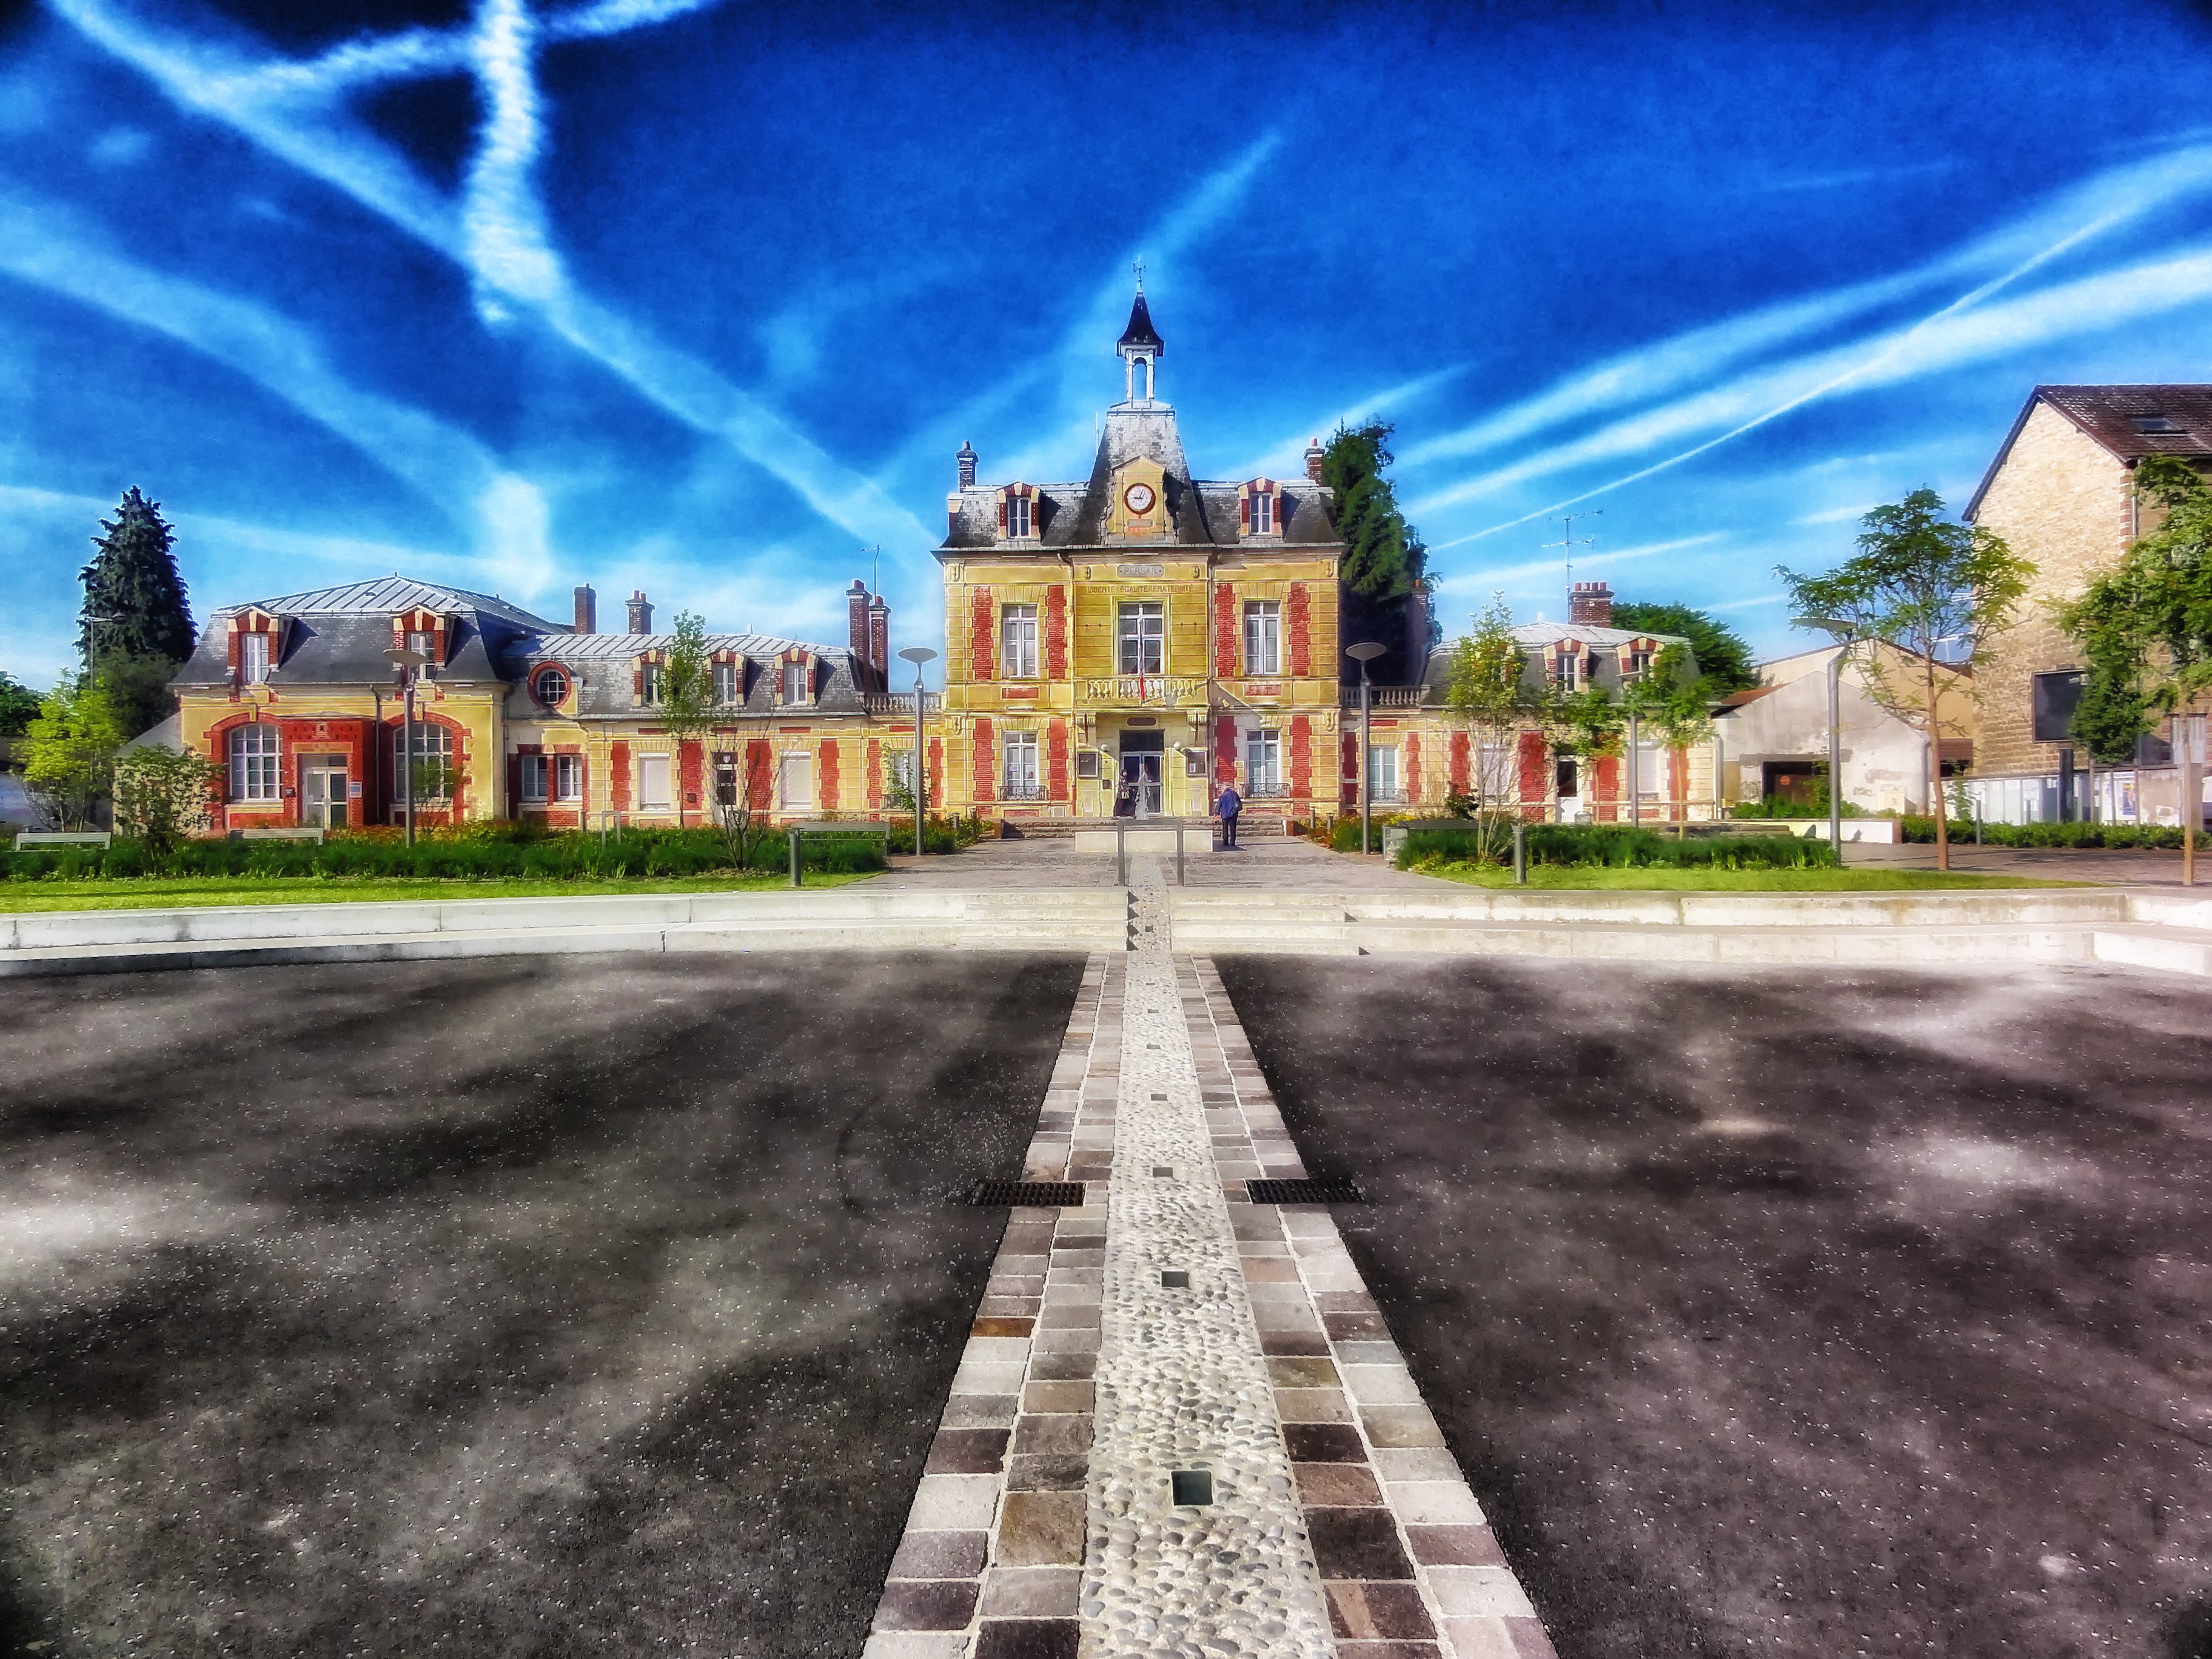
architecture, street, mansion, town, building, cityscape, france, suburb, landmark, trees, hdr, town square, estate, screenshot, town hall, residential area, persan